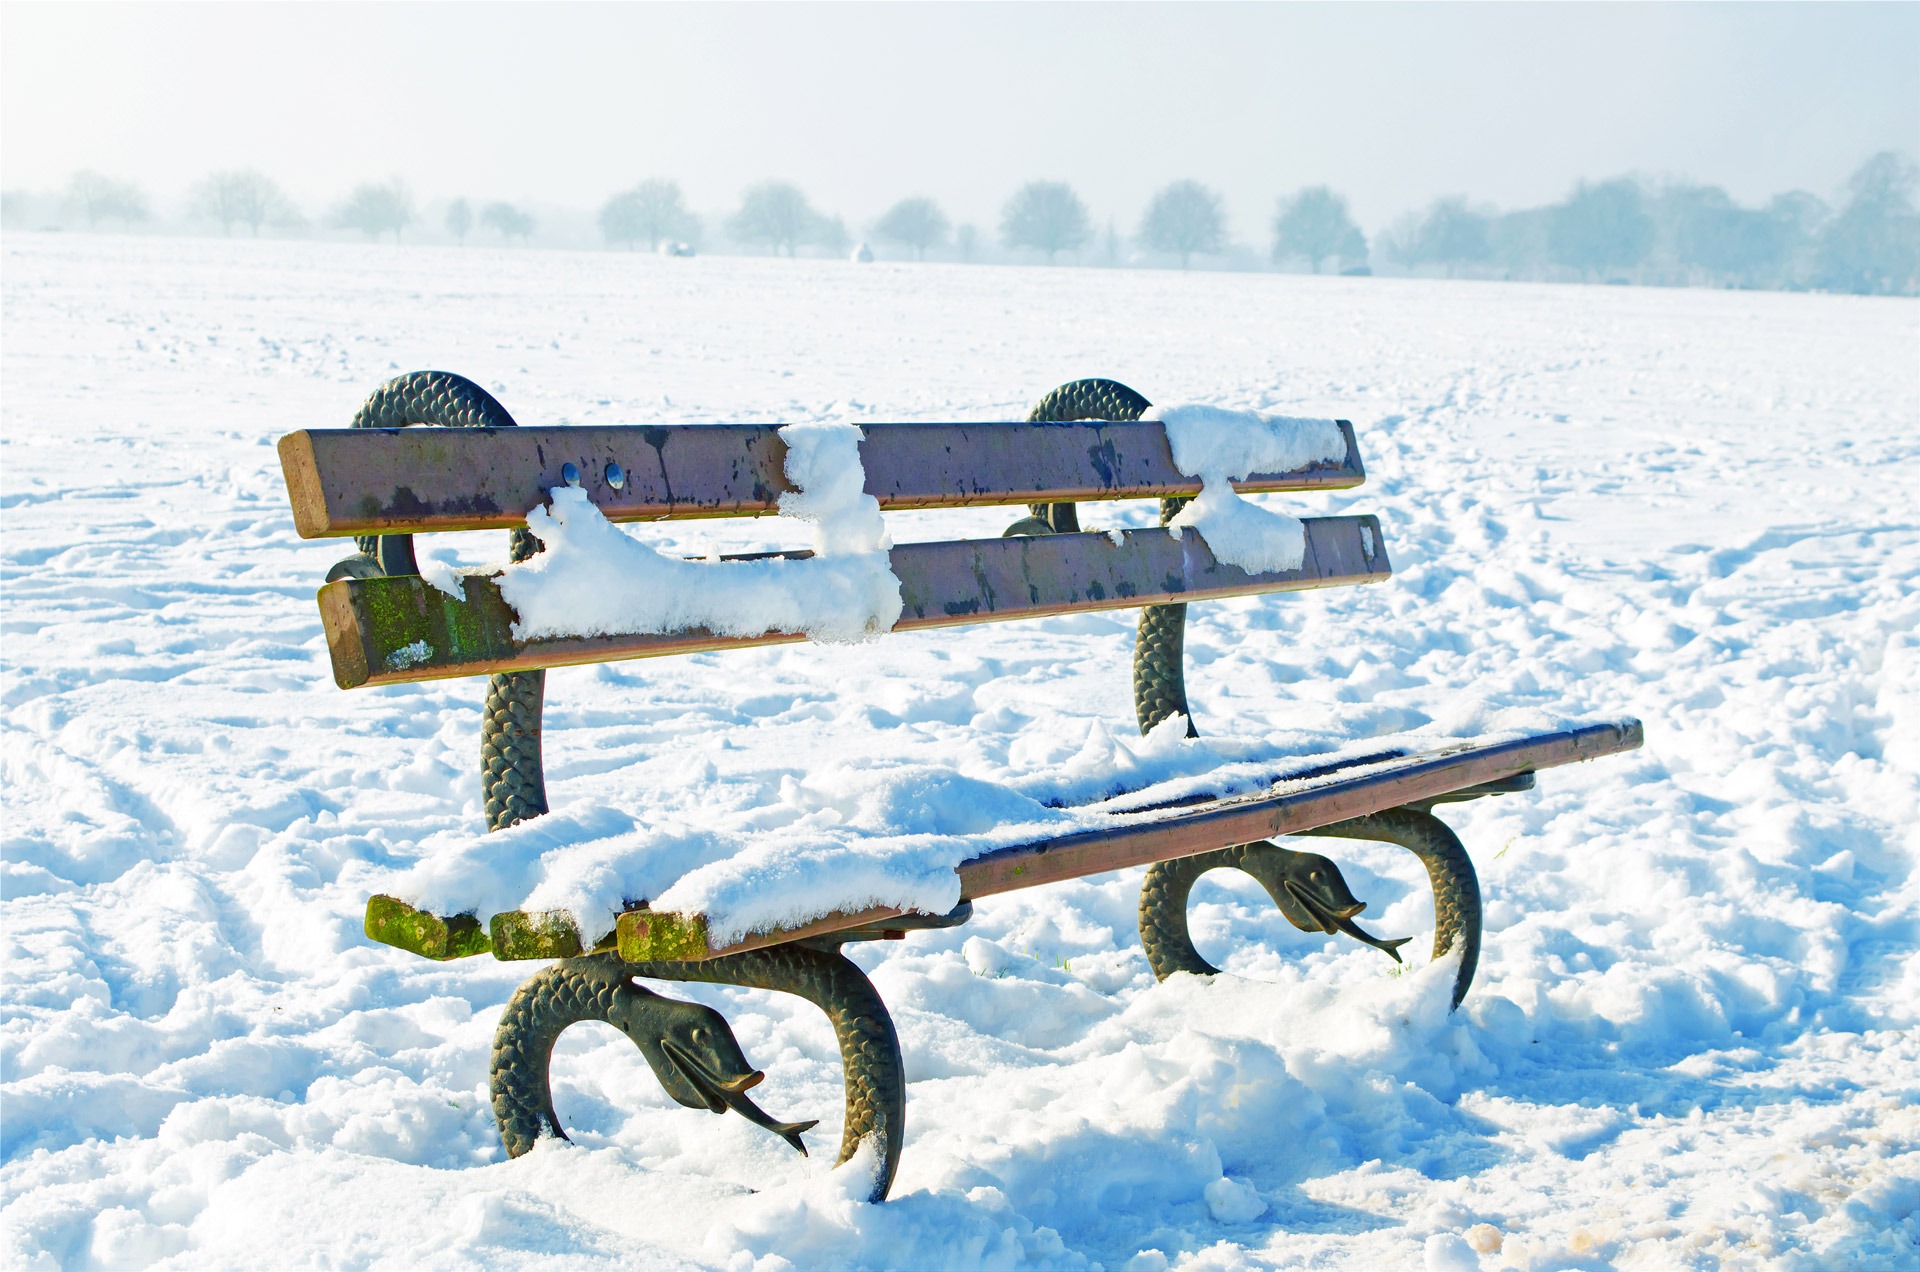
landscape, nature, snow, cold, winter, architecture, white, bench, vehicle, park, weather, snowy, christmas, season, background, seasons, xmas, minus, snowed, temperatures